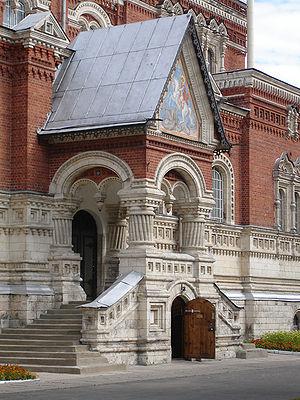
Léon Nikolaïevitch Benois ou Léon Benois ou Léonti Benois, est un architecte russe d'origine française. Il est le fils de Nicolas Benois, le frère d’Alexandre Benois et le grand-père de Sir Peter Ustinov.